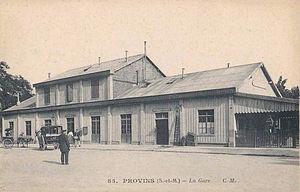
Provins - La gare.
La gare de Verneuil-l'Étang est une gare ferroviaire française de la ligne de Paris-Est à Mulhouse-Ville, située sur le territoire de la commune de Verneuil-l'Étang, dans le département de Seine-et-Marne en région Île-de-France.
La gare de Provins est une gare ferroviaire française de la ligne de Longueville à Esternay située à proximité du centre-ville de la commune de Provins, dans le département de Seine-et-Marne, en région Île-de-France.